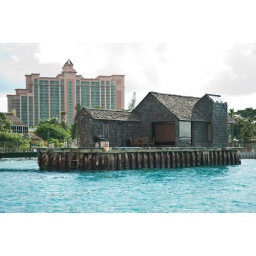
The house that James Bond's boat flew through in a chase scene.